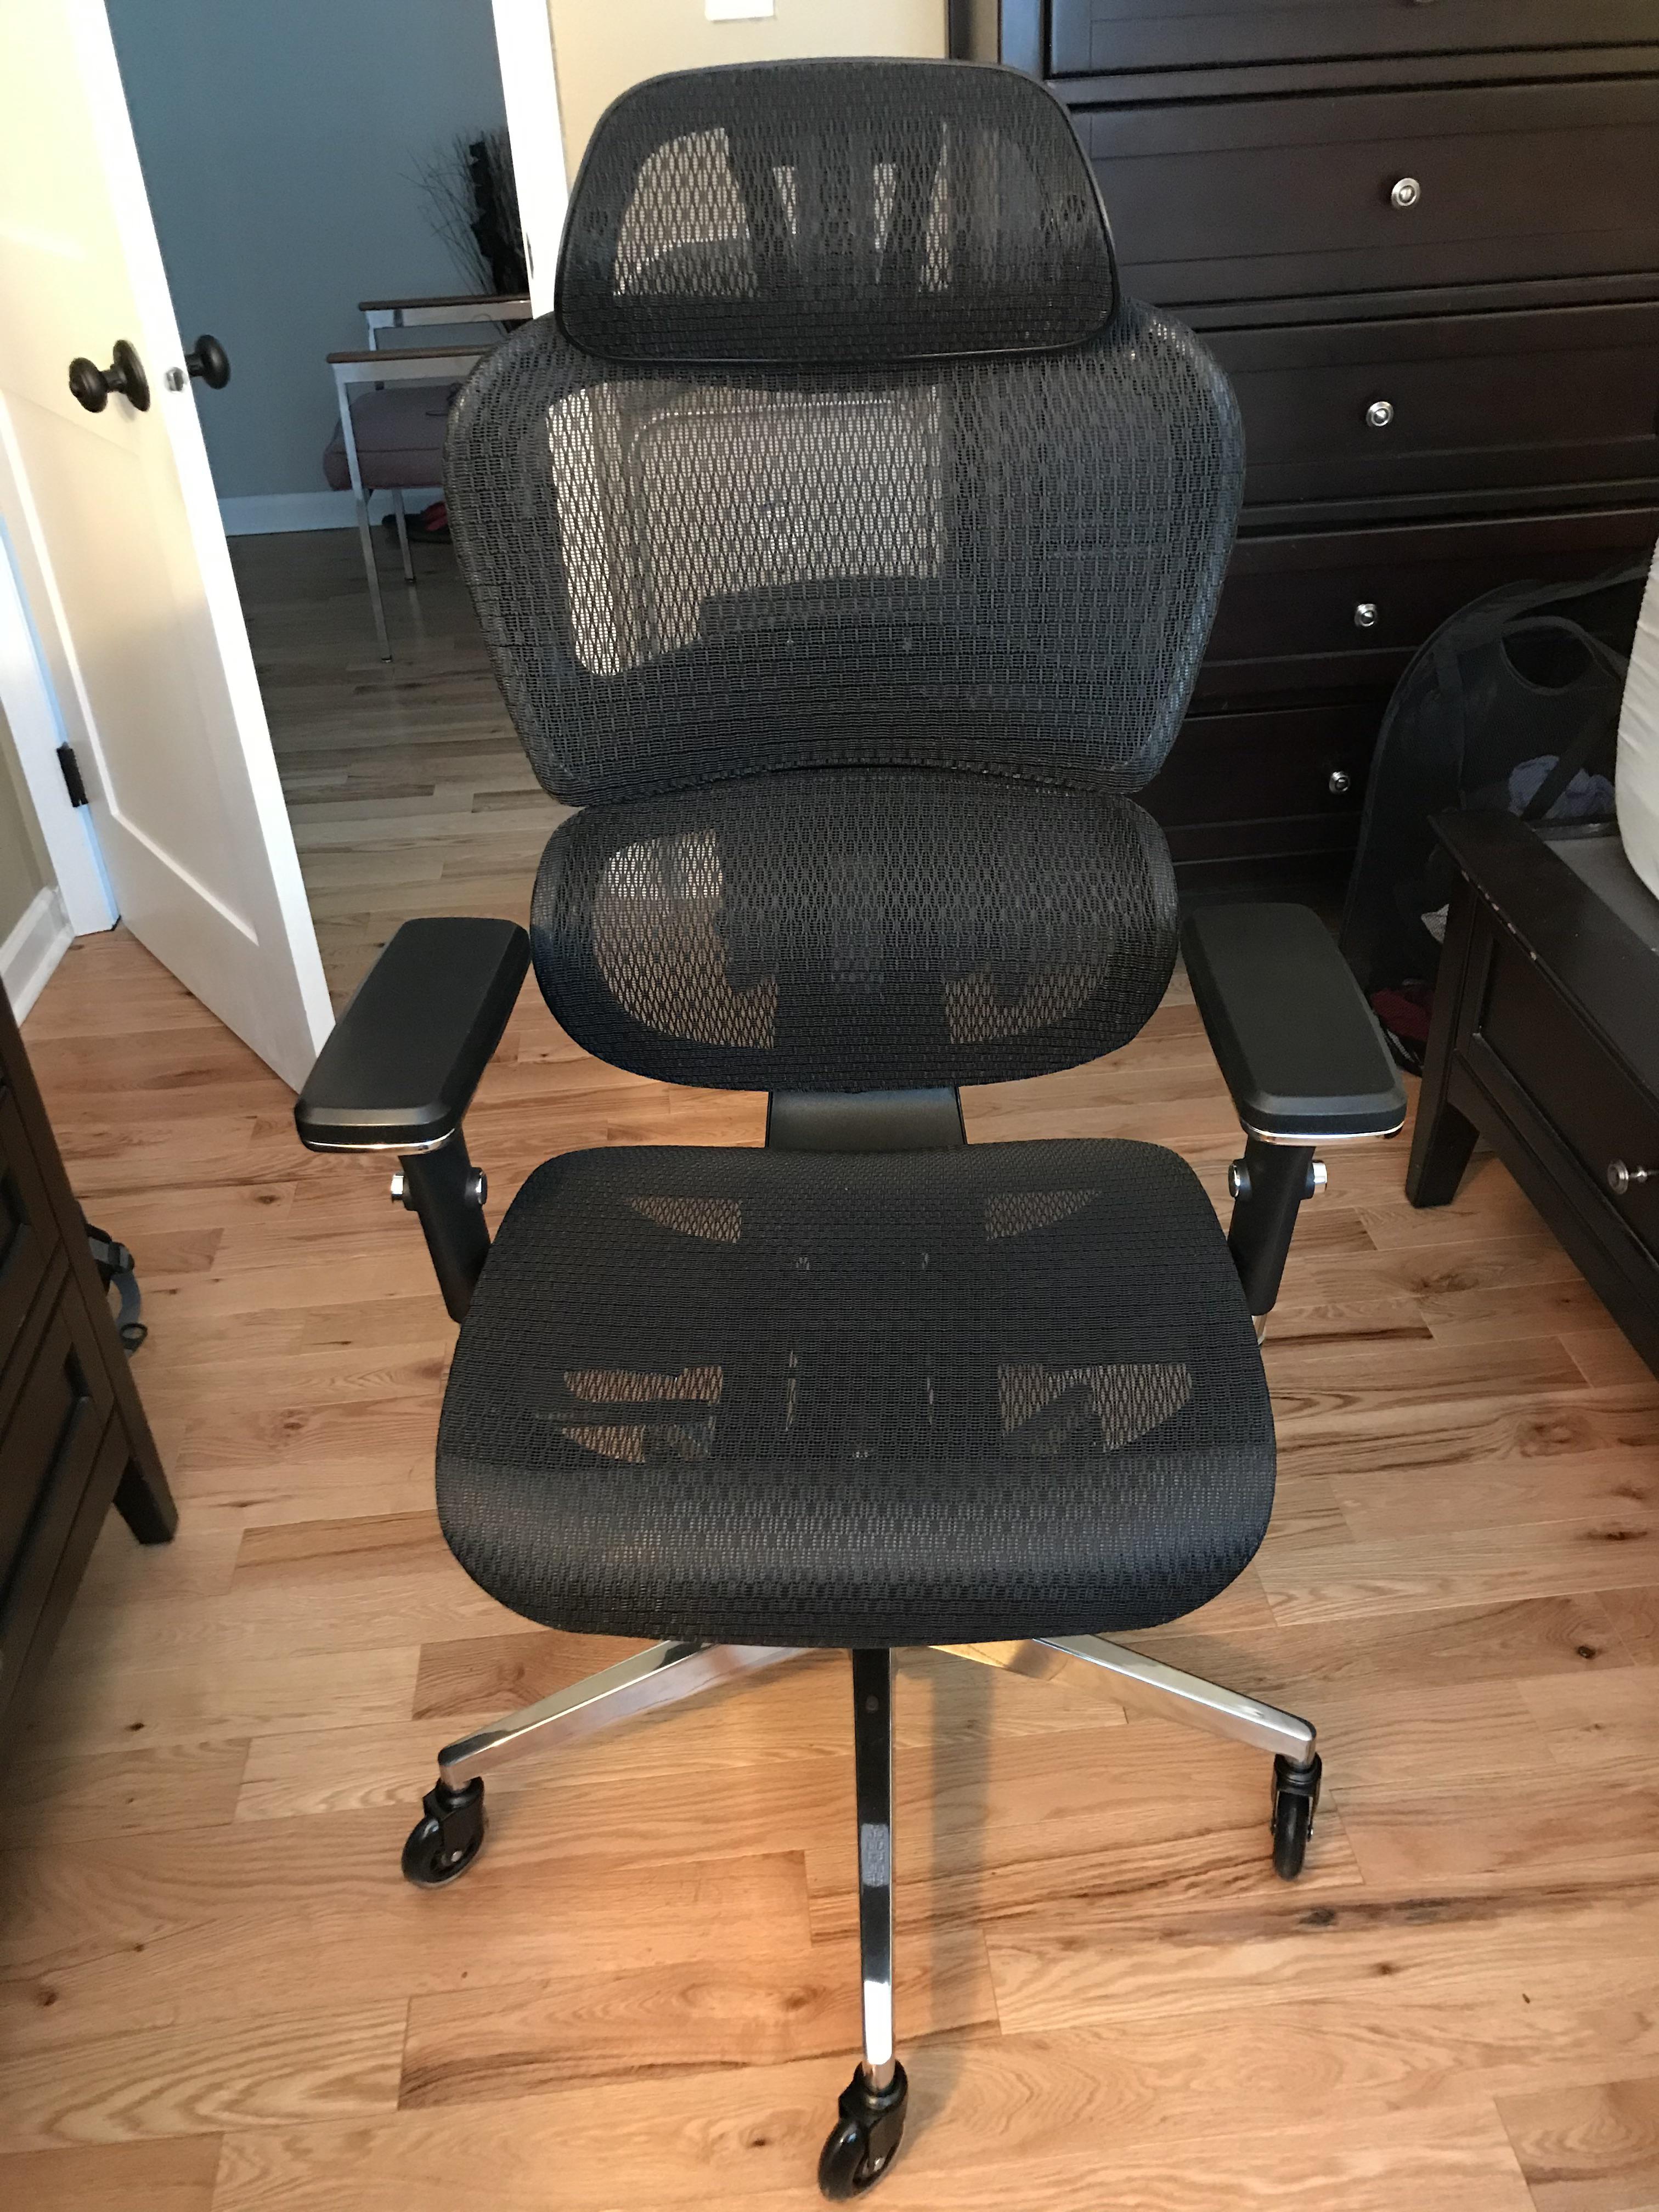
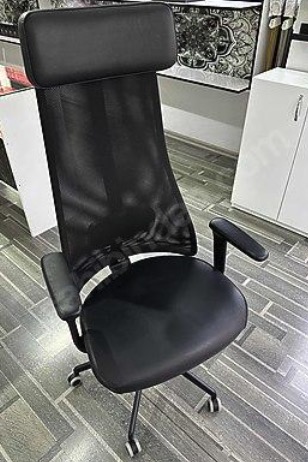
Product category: items_chair
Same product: no